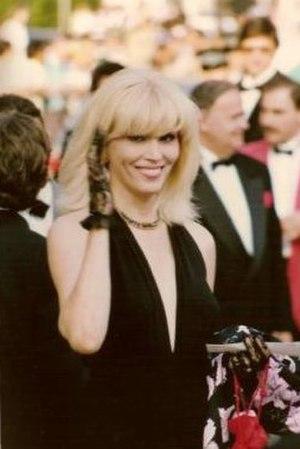
Amanda Lear au festival de Cannes 1990
Amanda Lear, née Tap ou Tapp dans une ville d'Extrême-Orient entre 1939 et 1950, est une chanteuse, actrice, animatrice de télévision et artiste peintre française. Par ses nombreuses déclarations divergentes, sa véritable identité et ses origines ont donné lieu à de nombreuses informations contradictoires, dont des doutes sur une transidentité.